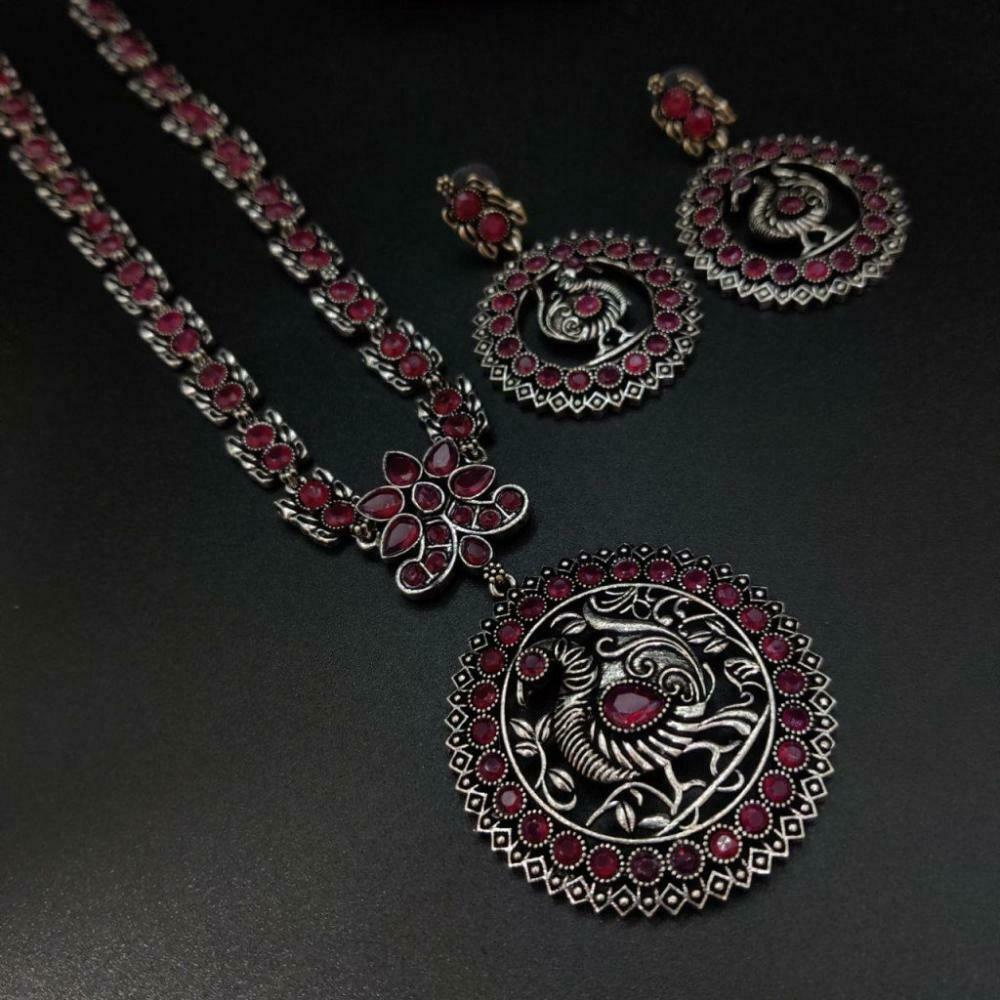
Royale Diva Stone Work Oxidised Peacock Necklace Set
Type: Necklaces
Brand: Royale Diva
Price: Rs. 425
 Introducing our magnificent Oxidised Trishul Necklace, a symbol of strength, spirituality, and style. This exquisite piece of jewelry captures the essence of ancient Indian traditions while embracing contemporary design elements.
Features: PACKAGE INCLUDES : 1 Pcs of Necklace 2 Pcs of Earrings , Size- One Size ,Best for Gifting and for personal Use, combine it with matching dress and be the limelight of every Occasion
Included: 1 Box